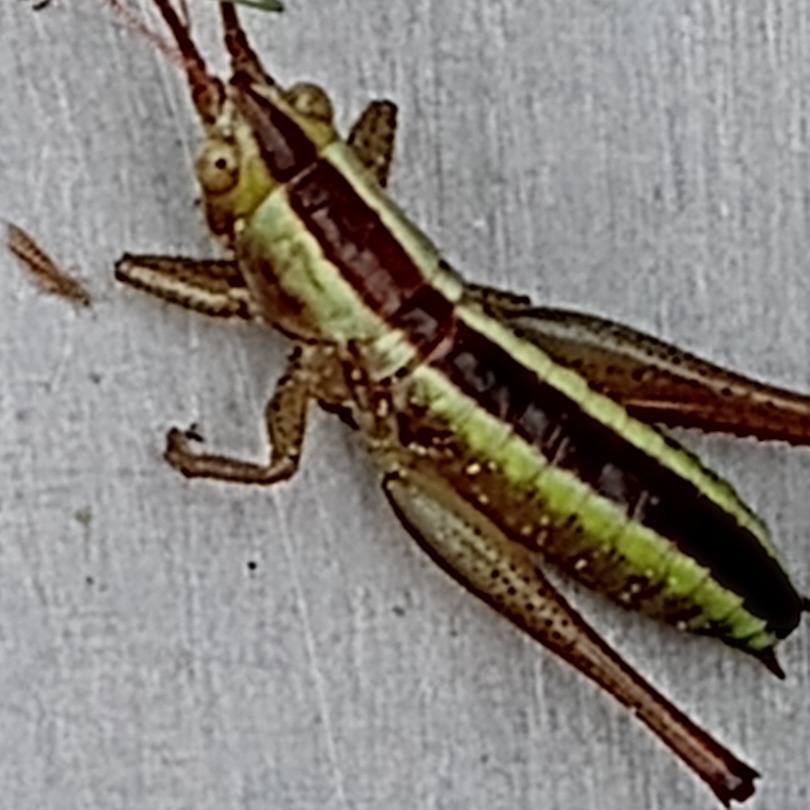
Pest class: occasional_pest